James Drummond (botanist)

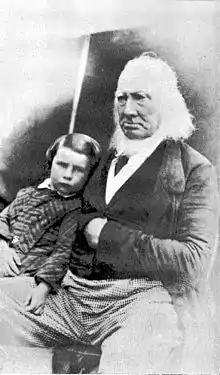
Drummond with one of his grandchildren

James Drummond (late 1786 or early 1787 – 26 March 1863) was an Australian botanist and naturalist who was an early settler in Western Australia.